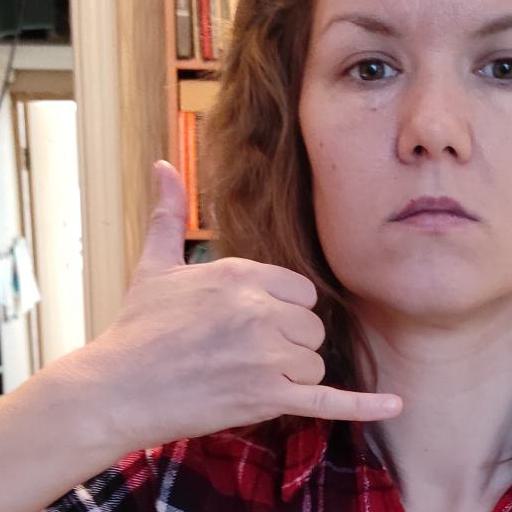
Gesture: call